Kanemitsu Bakery

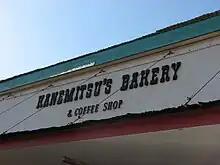
Kanemitsu's Bakery

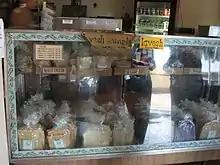
Kanemitsu Bakery counter selling lavosh (Molokai, Hawaii)

Kanemitsu Bakery in Kaunakakai on the Hawaiian island of Molokai is a bakery known for its baked goods and the "hot bread" served out of its back door at night.